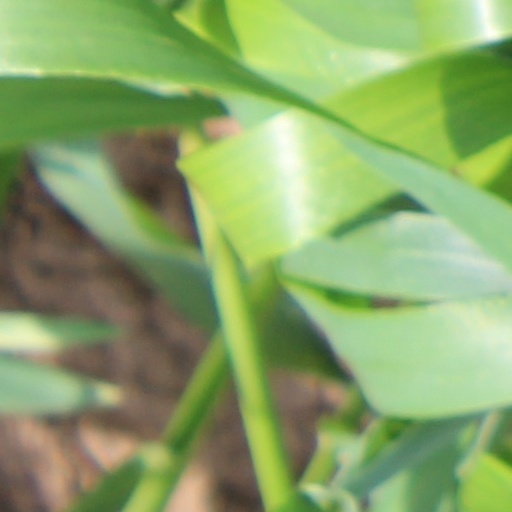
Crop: wheat